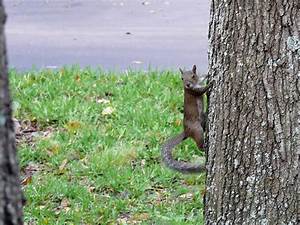
Label: squirrel